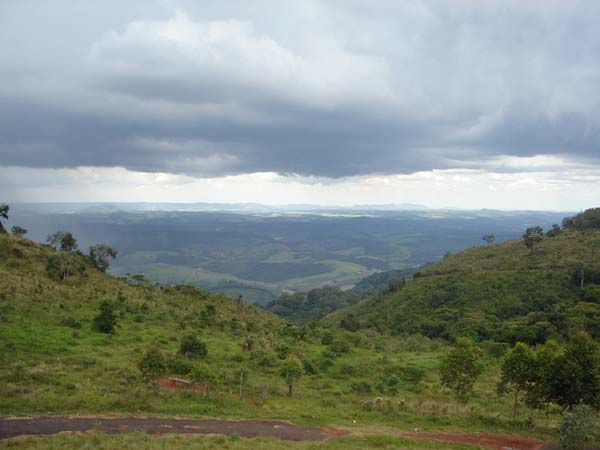
Fire: no
Smoke: no